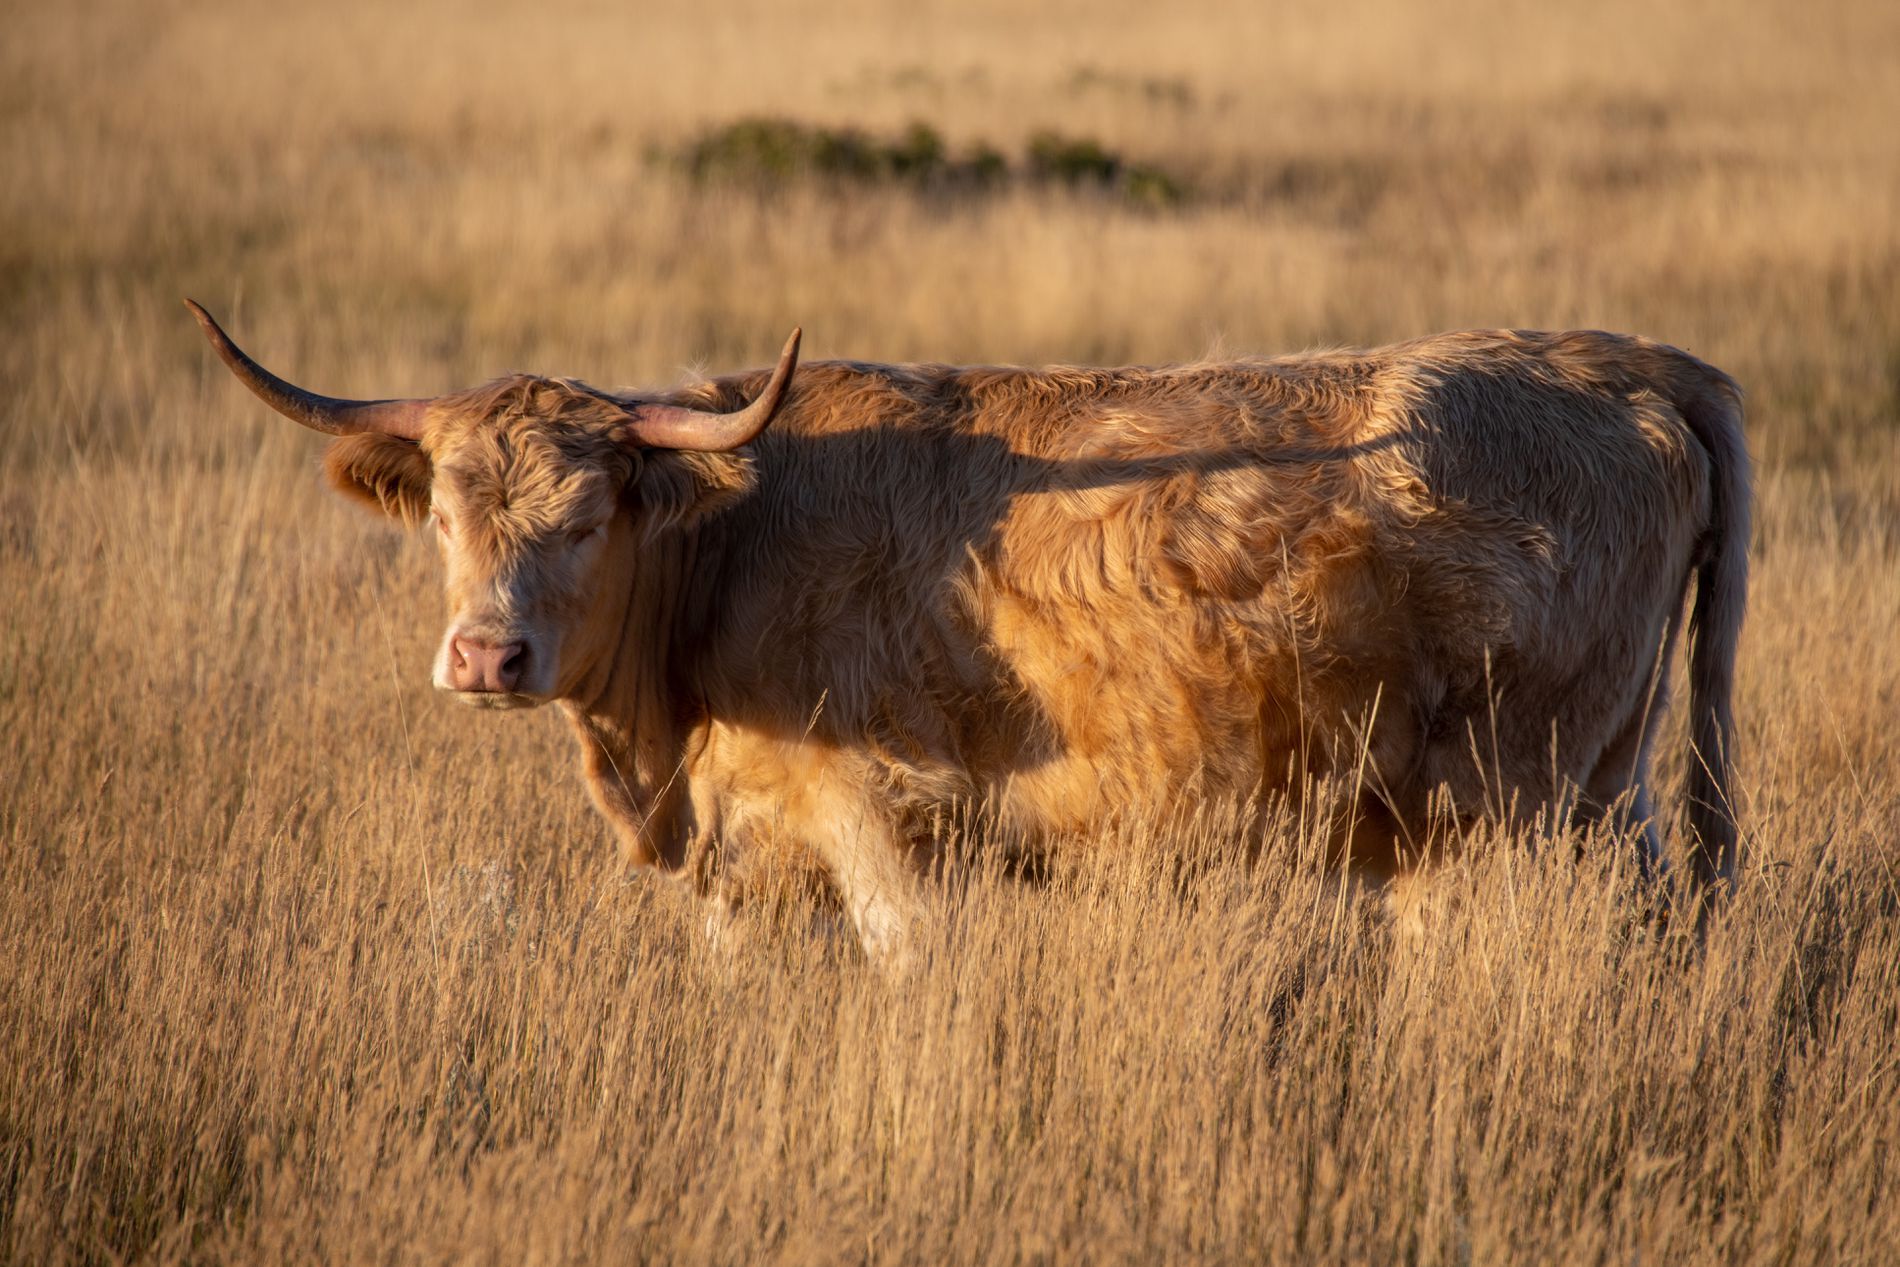
A Highland Cow
A cow with horns belongs to the highland breed, which has horns and long hair fur, it stands in a dry grassland with a steady gaze towards the camera, the lighting is in the golden hour which casts some shadows on the cow.
A close up-angled shot, captured on the sunlights in golden hour, which adds a dramatic natural effect to the shot, the dry grass enhances the details of the cow and shows more its beauty, with a serene, warm and special beauty of the wildlife.
Labels: Animal, Bull, Mammal, Cattle, Cow, Livestock, Field, Grassland, Nature, Outdoors, Longhorn, Ox, Countryside, Farm, Ranch, Rural, Angus, Grazing, Buffalo, Wildlife, Dry Grass, Highland Cow
Camera: NIKON CORPORATION NIKON D850
Lens: 28.0-300.0 mm f/3.5-5.6, AF-S Nikkor 28-300mm f/3.5-5.6G ED VR
Aperture: F6.3
Exposure: 1/400 sec
ISO: 200
Focal length: 300.0 mm